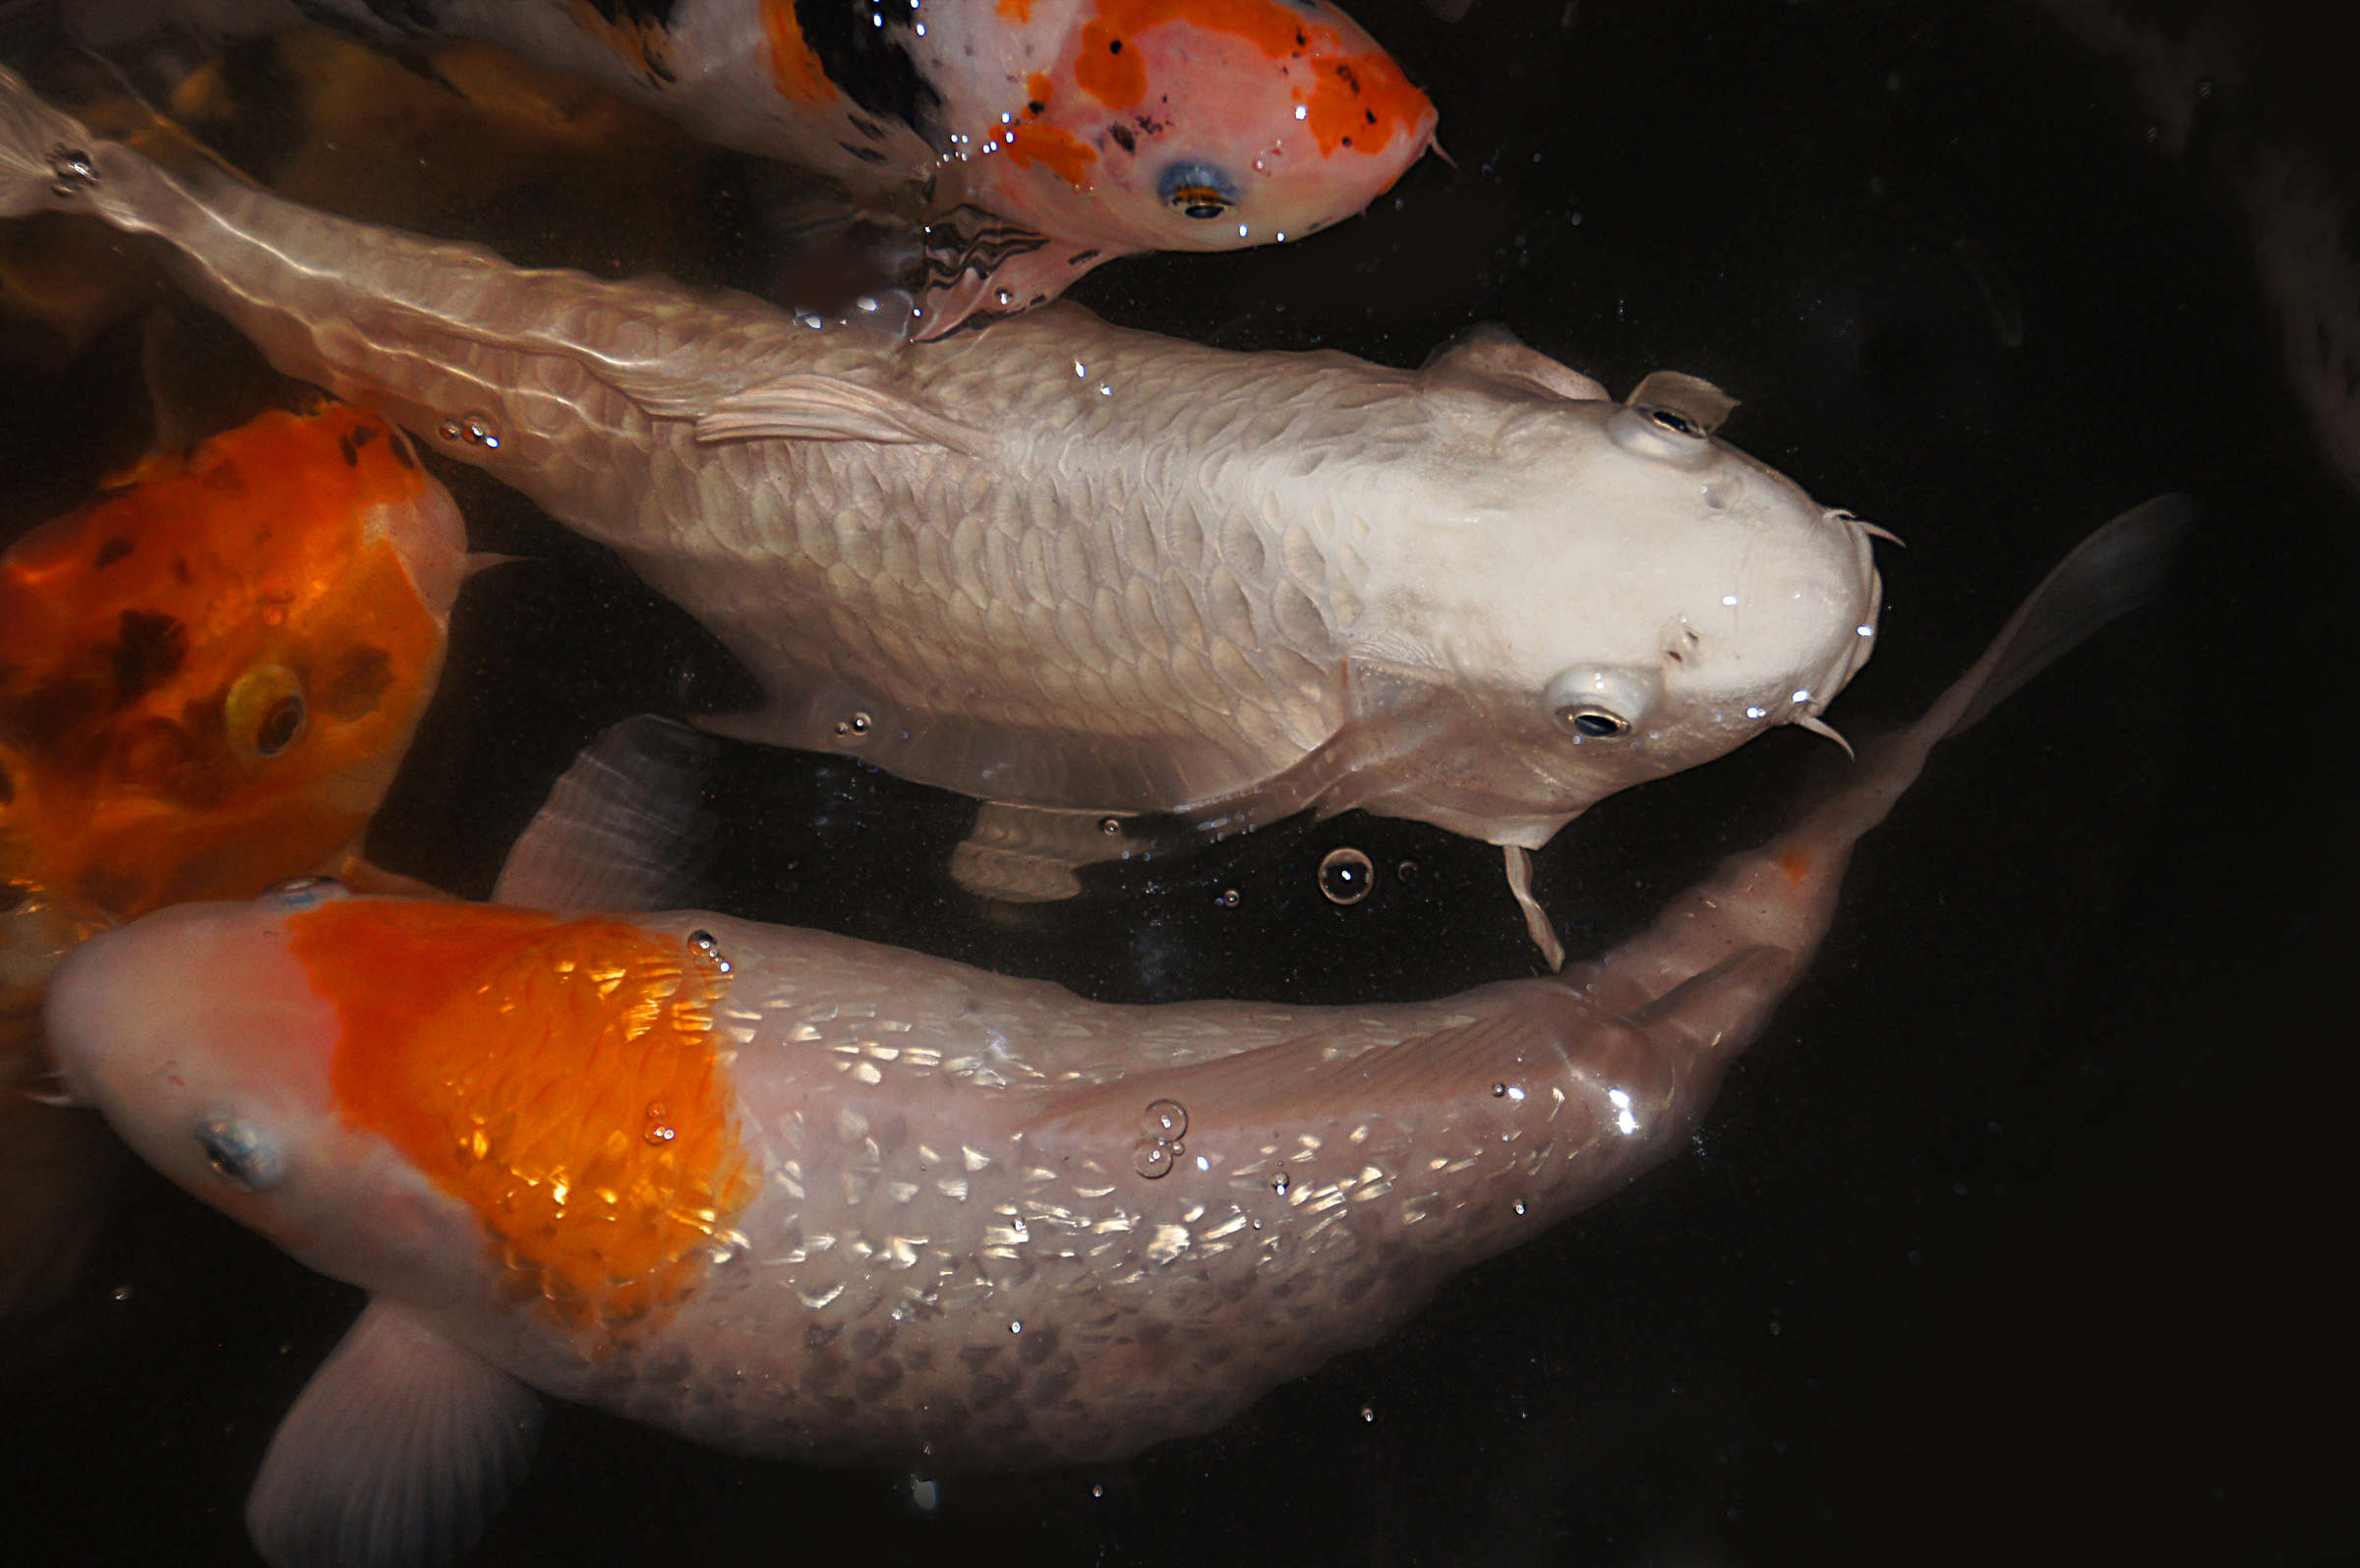
orange, biology, fish, vertebrate, koicarp, goldfish, koi, carp, sonydslra580, tamron18270, cyprinuscarpio, fishswiming, whitefish, marine biology